German passport

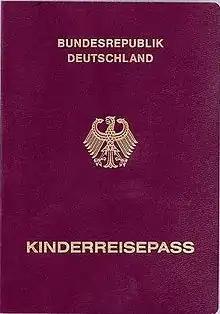
Front cover of a "Kinderreisepass"

German passports have, since 1 January 1988, followed the standard European Union passport design, with burgundy red cover and the federal eagle emblazoned in the centre of the front cover. On 23 February 2017, Germany unveiled a new passport design to be issued from 1 March 2017. The changes included moving from the previous hardcover to a flexible cover, as well as the elimination of the laminated data page in favour of a polycarbonate card. The new passport contains new security features and graphics. For example, an large depiction of the Brandenburg Gate and the federal eagle is visible under UV light, with some of the lyrics and notation of the national anthem embossed on the reverse of the data page.